Bridge near Limyra

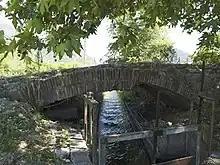
The rather modest Alakır Çayı, flowing under the 1st segmented arch.

The bridge crosses the Alakır Çayı stream, whose ancient name is unknown, east of the ruins of Limyra (distance measured from the city's theatre) and north of the modern coastline, close to the modern road from Turunçova to Kumluca. The local topography is dominated by the foothills of the Toçak Dağı mountains, which blend here with the alluvial bottomlands of the Bay of Finike. In this transitional area, the bridge was built immediately above the point where the narrow river valley opens into the wide estuary plain, and where the crossing of the river during the rain period would be obstructed by high water. While the eastern end of the bridge levels off at the gravel plain, the western end abuts directly to the rising rock wall of the mountain, presumably for protection against floods. The resulting sharp bend in the course of the road could also be exploited in case of need to block the road. A modern dam, Alakır Barajı, was constructed upstream for irrigation purposes and flood protection.